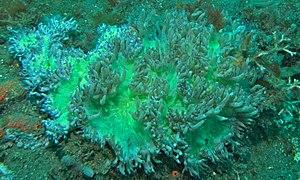
Heteractis malu est une espèce d'anémones de mer de la famille des Stichodactylidae.